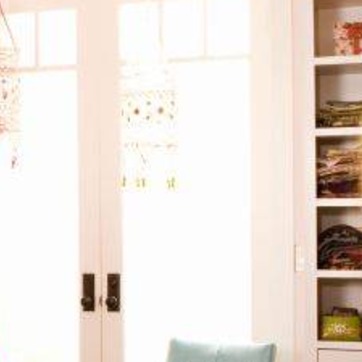
Material: glass